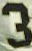
Number: 3